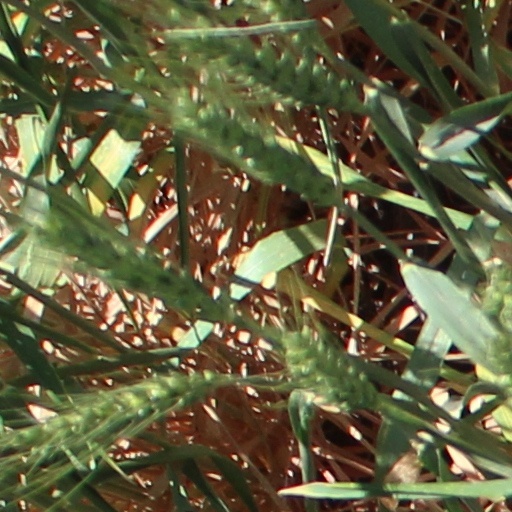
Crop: wheat